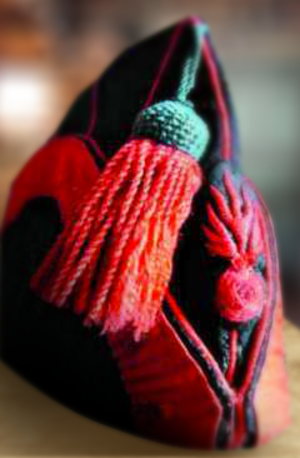
Ancien modèle de bonnet de police à gland rouge, XIXe siècle (Sapeur pompier)
L'histoire du Grand Uniforme de l’École polytechnique atteste de nombreuses évolutions, calquées sur les changements de régimes politiques, les gouvernements successifs et les guerres qui ont fait l’histoire de France depuis la fin du XVIIIᵉ siècle. De la Convention nationale jusqu’à la Cinquième République, le Grand Uniforme est un reflet de l’évolution de l’organisation de la société.